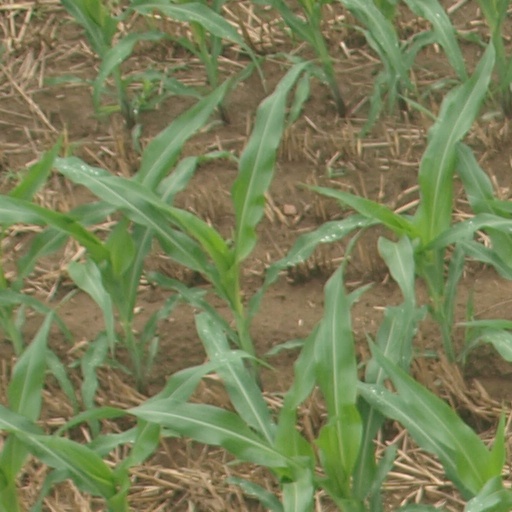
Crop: maize; corn